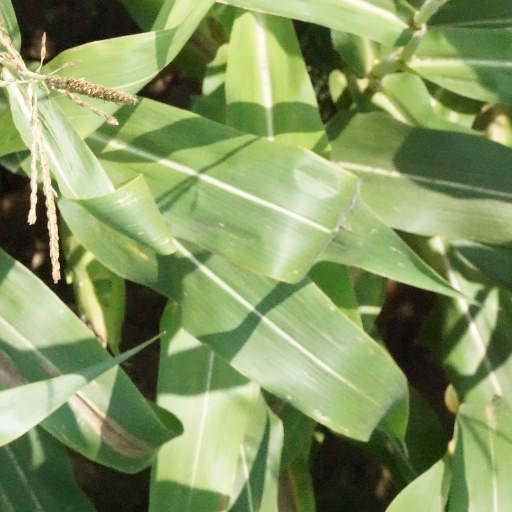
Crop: maize; corn